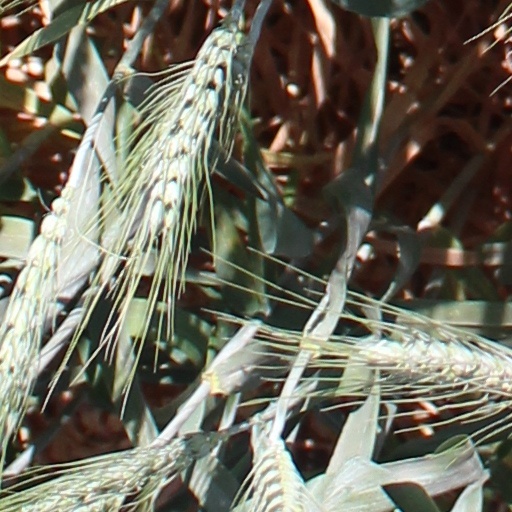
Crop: wheat